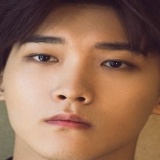
diễn viên Hinh Chiêu Lâm